Harley-Davidson

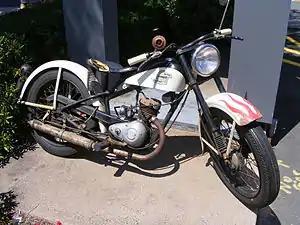
Harley-Davidson Hummer

The Great Depression began a few months after the introduction of their model. Harley-Davidson's sales fell from 21,000 in 1929 to 3,703 in 1933. Despite this, Harley-Davidson unveiled a new lineup for 1934, which included a flathead engine and Art Deco styling.